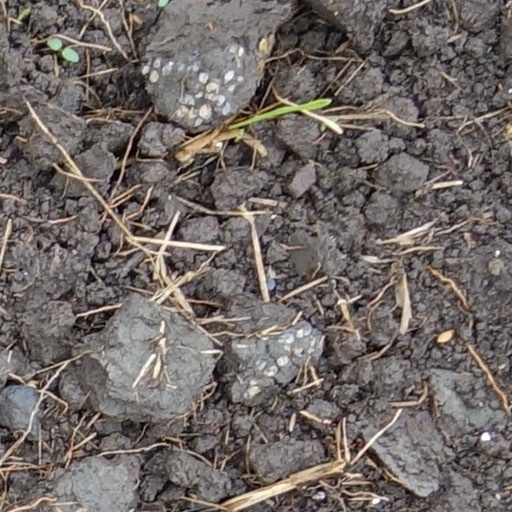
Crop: wheat